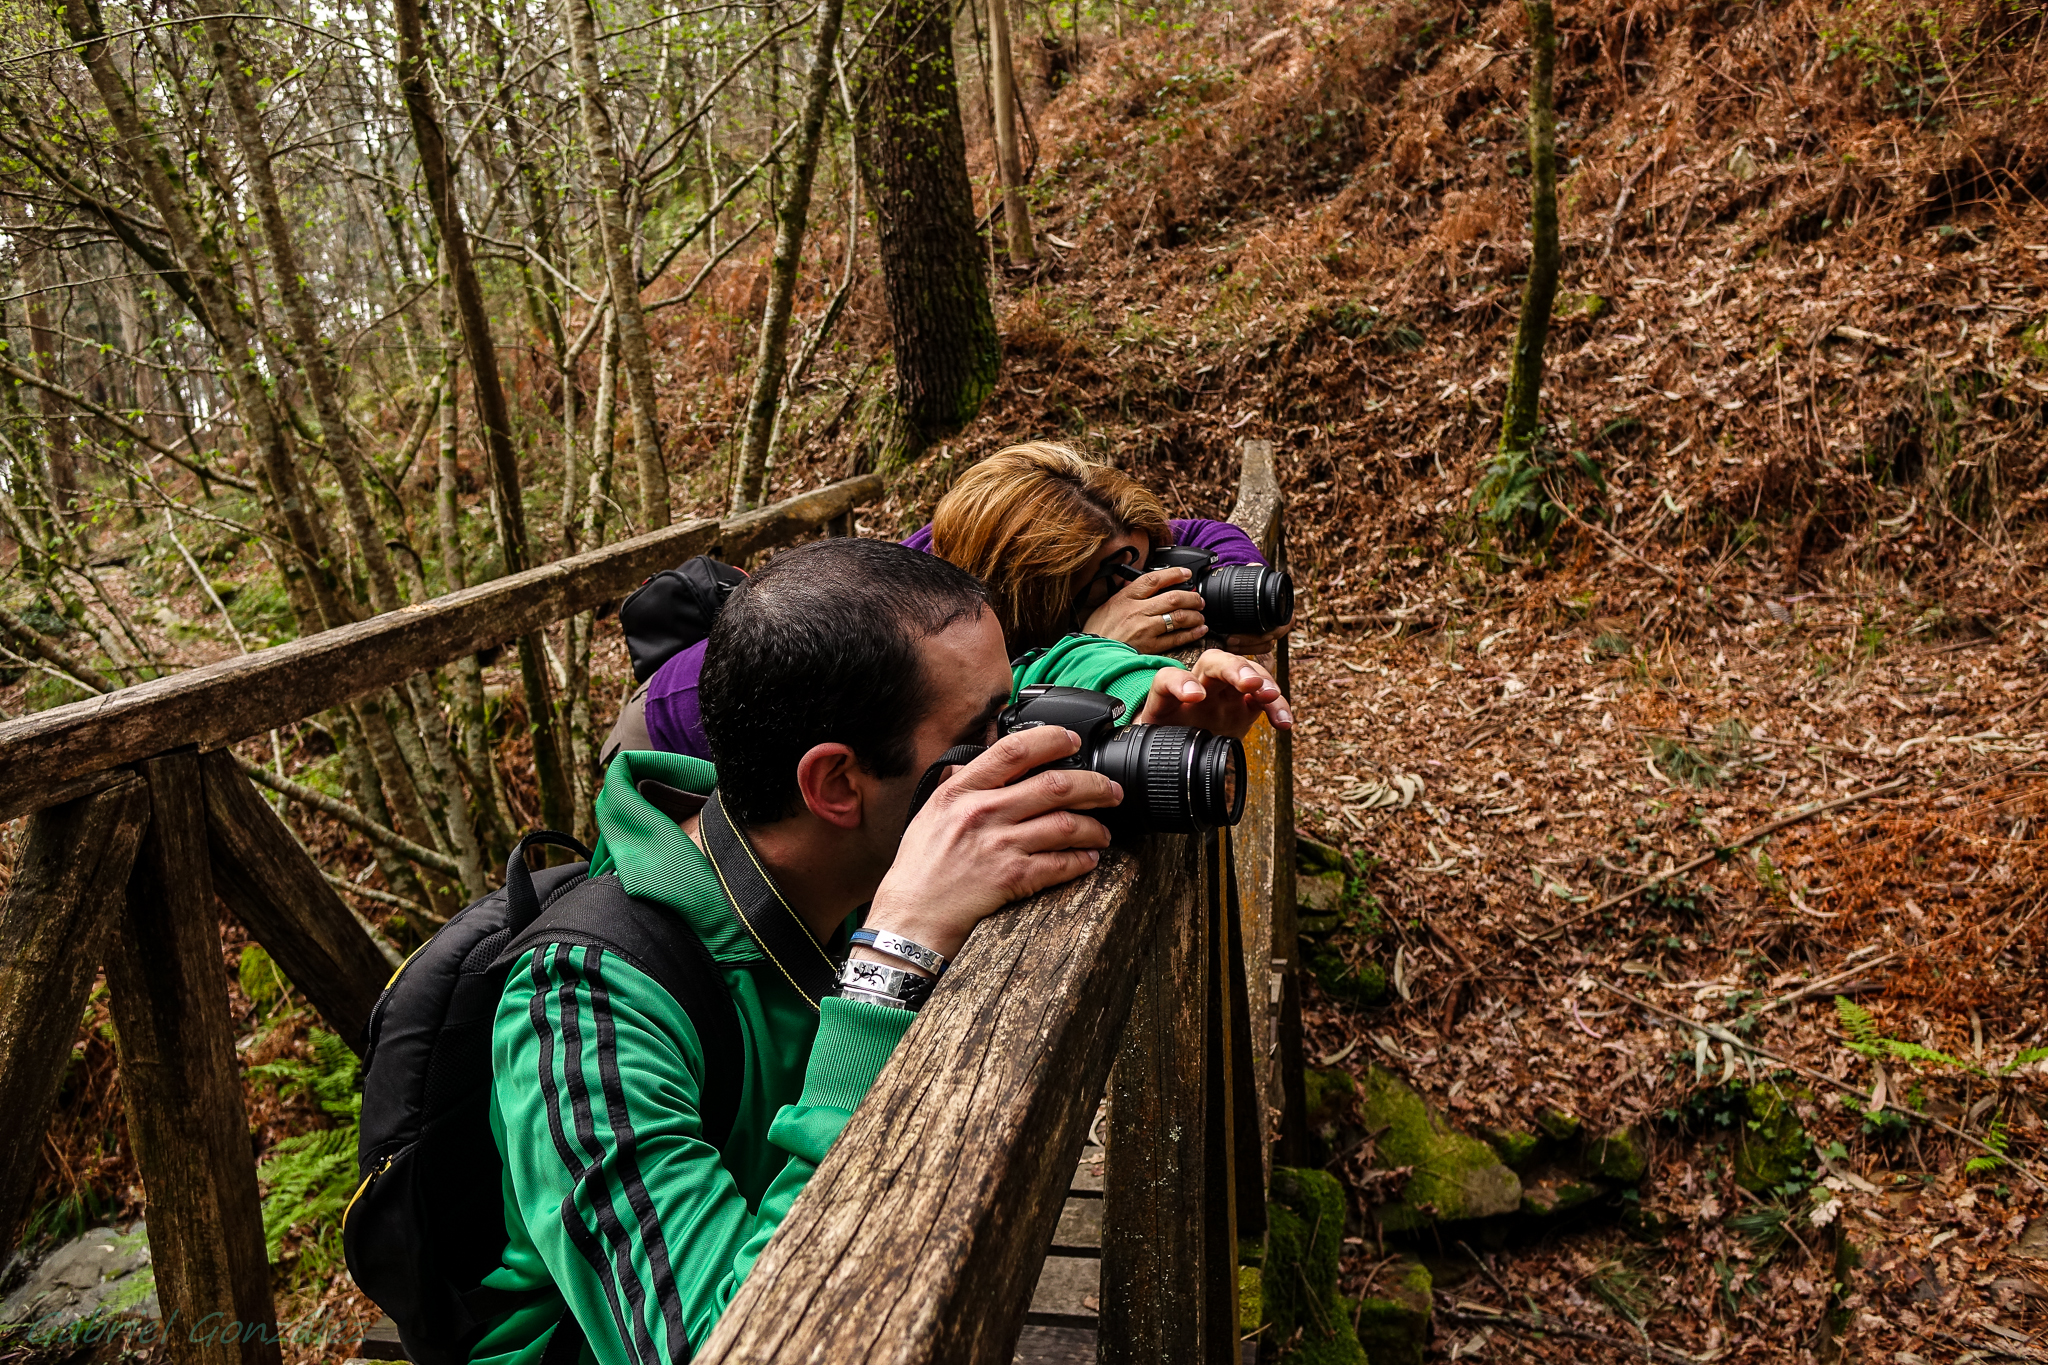
landscape, tree, nature, forest, wilderness, walking, hiking, trail, leaf, adventure, portrait, jungle, autumn, spain, backpacking, rainforest, galicia, paisajes, woodland, habitat, espana, ggl1, gaby1, xovesphoto, sonyrx10, gphoto, vigo, vigogaliciaespa a, cursofotograf a, natural environment